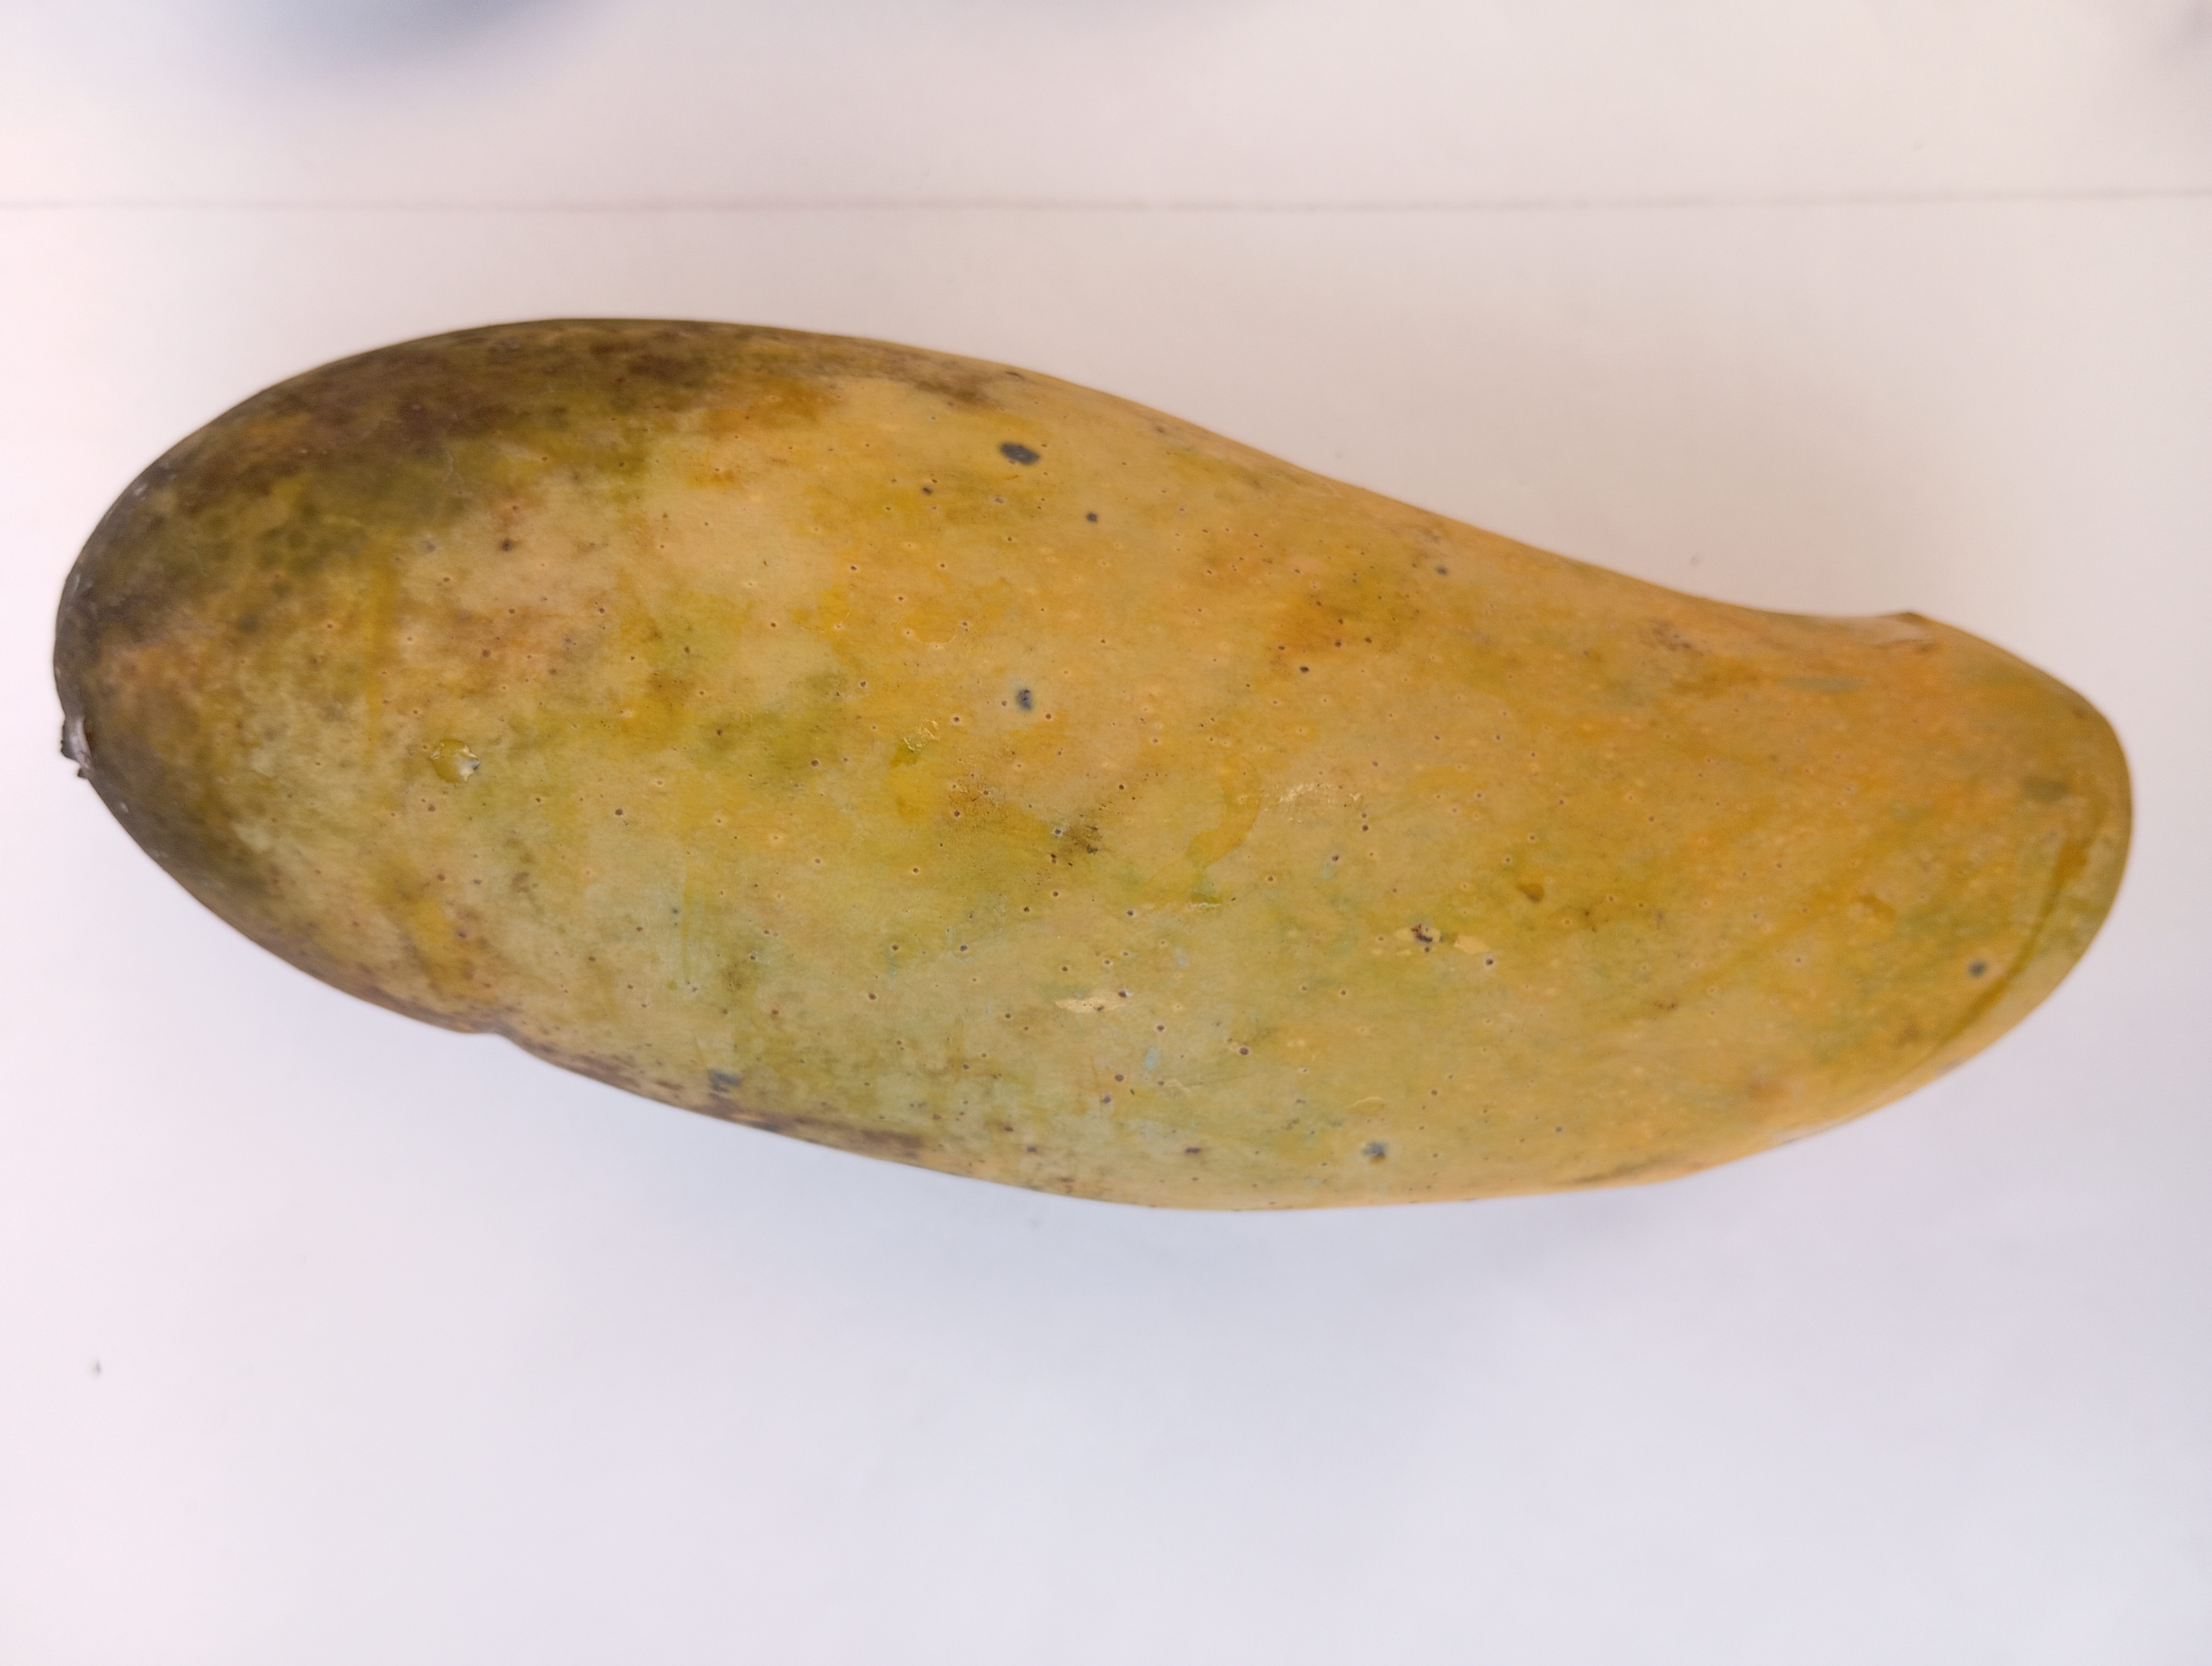
Mango variety: Banana